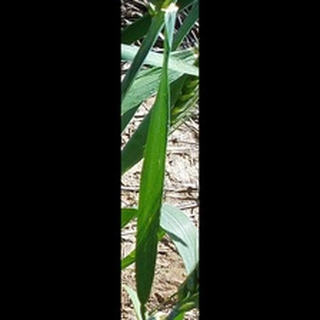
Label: healthy_wheat